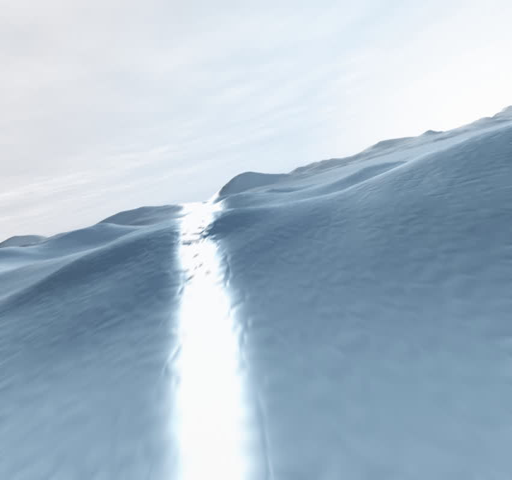
3d rendering of a frozen landscape